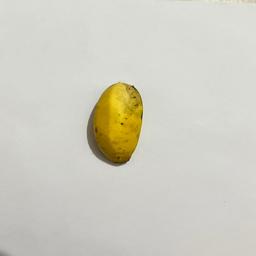
Ripeness: Ripe